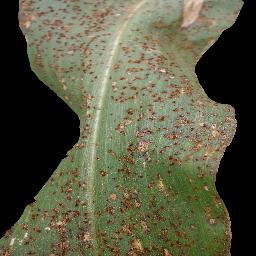
Label: Corn_(Maize)___Common_Rust